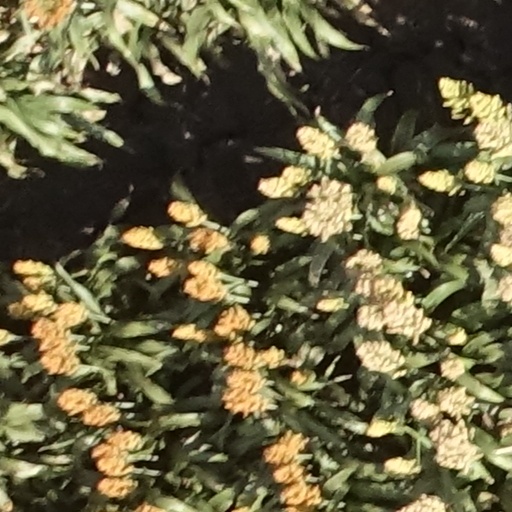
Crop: sorghum